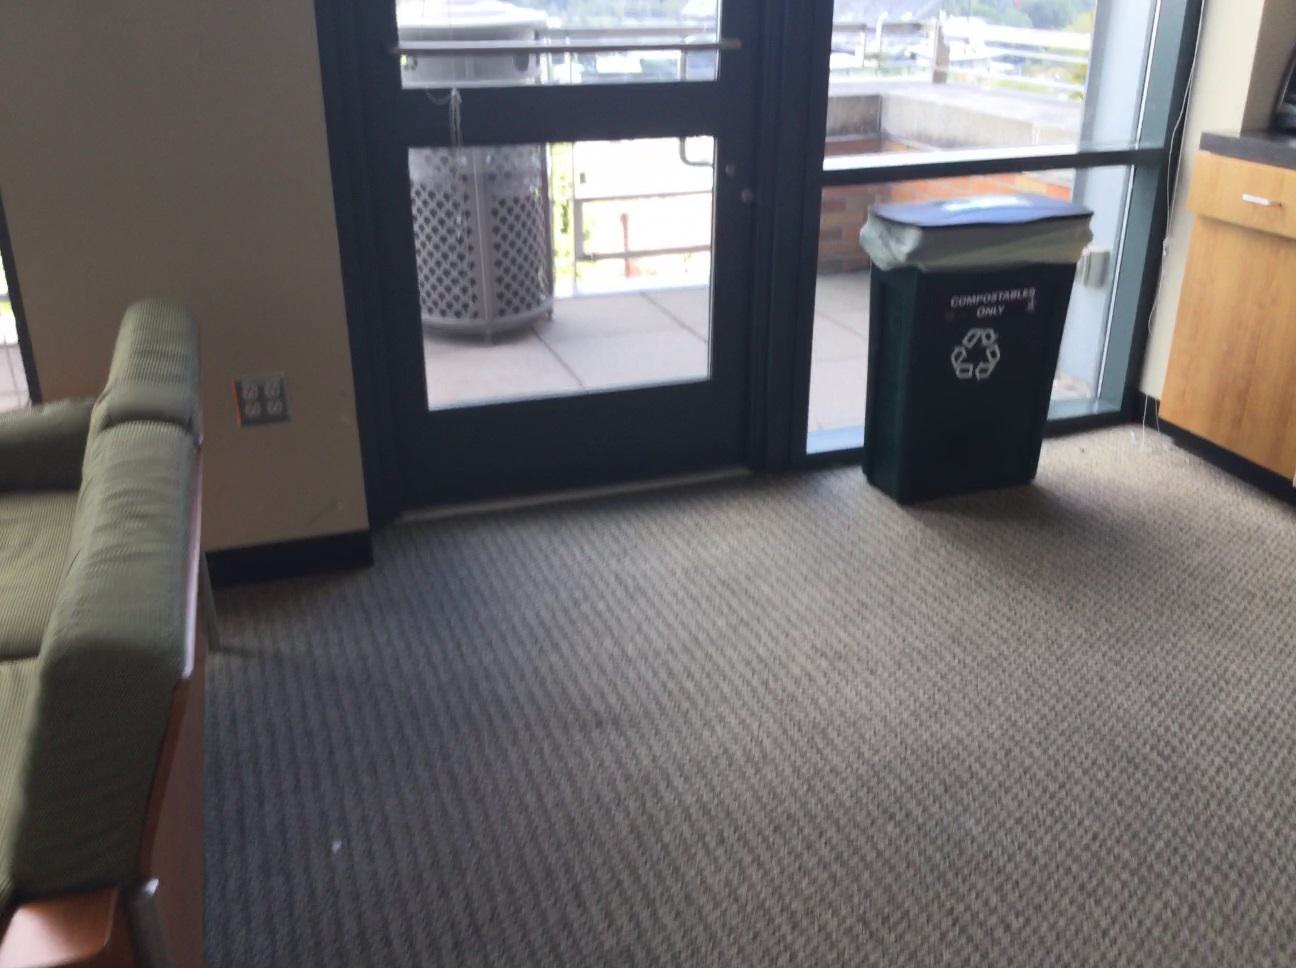
Question: Can the table fit behind the couch from the second object's perspective? Final answer should be yes or no.
Answer: Yes